Leonard Trent

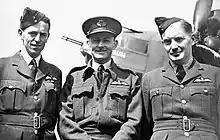
Squadron Leader Trent (left) with Wing Commander G. J. "Chopper" Grindell (centre) and Squadron Leader T. Turnbull (right) in 1943

In August 1942, the RAF established a new bomber squadron, designated No. 487 (NZ) Squadron, based at Feltwell in Norfolk. An Article XV squadron, many of its flying personnel were New Zealanders, although other nationalities also served with the squadron. Trent, still hoping for a posting to No. 88 Squadron, was instead sent to No. 487 Squadron as one of its flight commanders. The squadron was to operate Lockheed Venturas; these were unpopular aircraft, being relatively slow and demanding to fly, with an inadequate defensive armament. Although the senior officers in the squadron were experienced flying personnel, many crew members were novices and needed extensive practice in formation flying before reaching an acceptable standard for operational duties. The squadron flew its first mission in December, a raid on a factory at Eindhoven in the Netherlands. Over the next several months, the squadron flew raids to targets in France and the Low Countries.